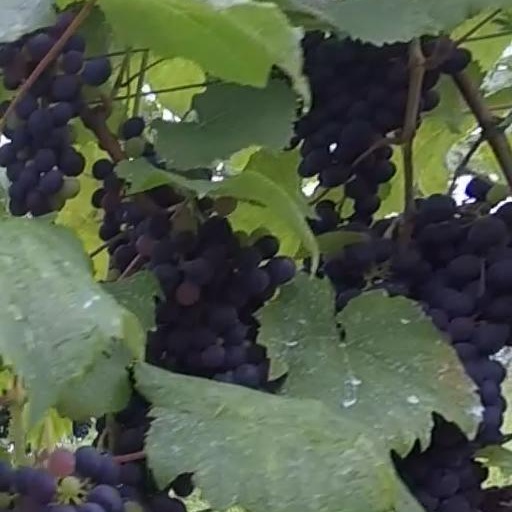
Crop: grape